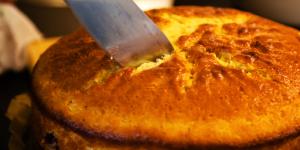
por que me queda el bizcocho crudo por dentro